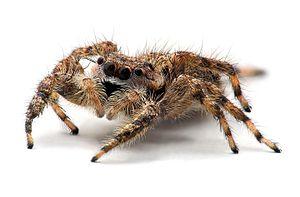
Platycryptus undatus. Femelle trouvée à Newport News, en Virginie. Image issue de la superposition de photos de mises au point différentes avec CombineZM. Čeština: Samička pavouka Platycryptus undatus z čeleďi skákavkovitých. Snímek je složen z různě zaostřených 13 fotografií. 日本語: Platycryptus undatus：A 9mmのハエトリグモ科のメス。バージニア州ニューポートニューズにて撮影。